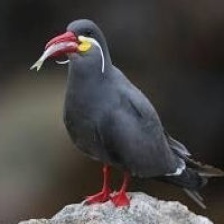
Species: INCA TERN
Scientific name: LAROSTERNA INCA